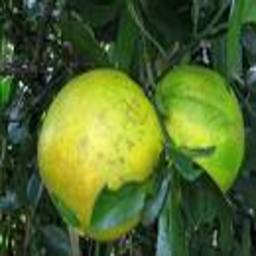
Label: peels